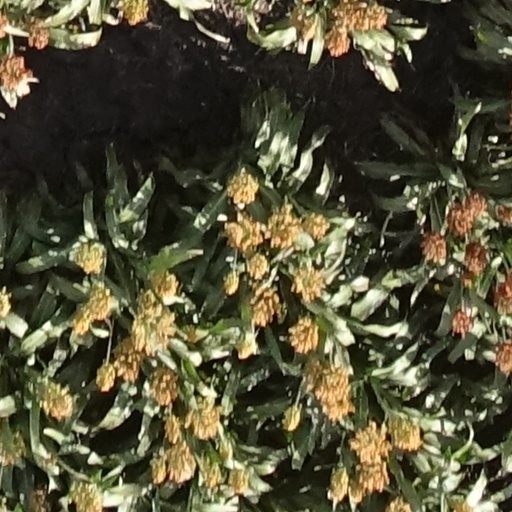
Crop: sorghum